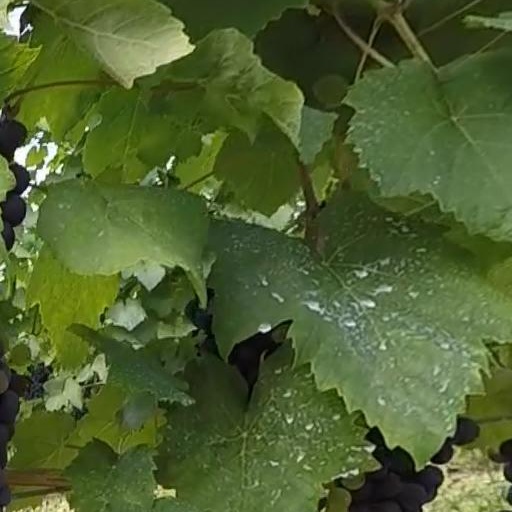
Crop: grape